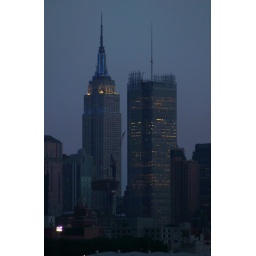
The Empire State Building lit blue and white in honor of Amver's 50th year anniversary